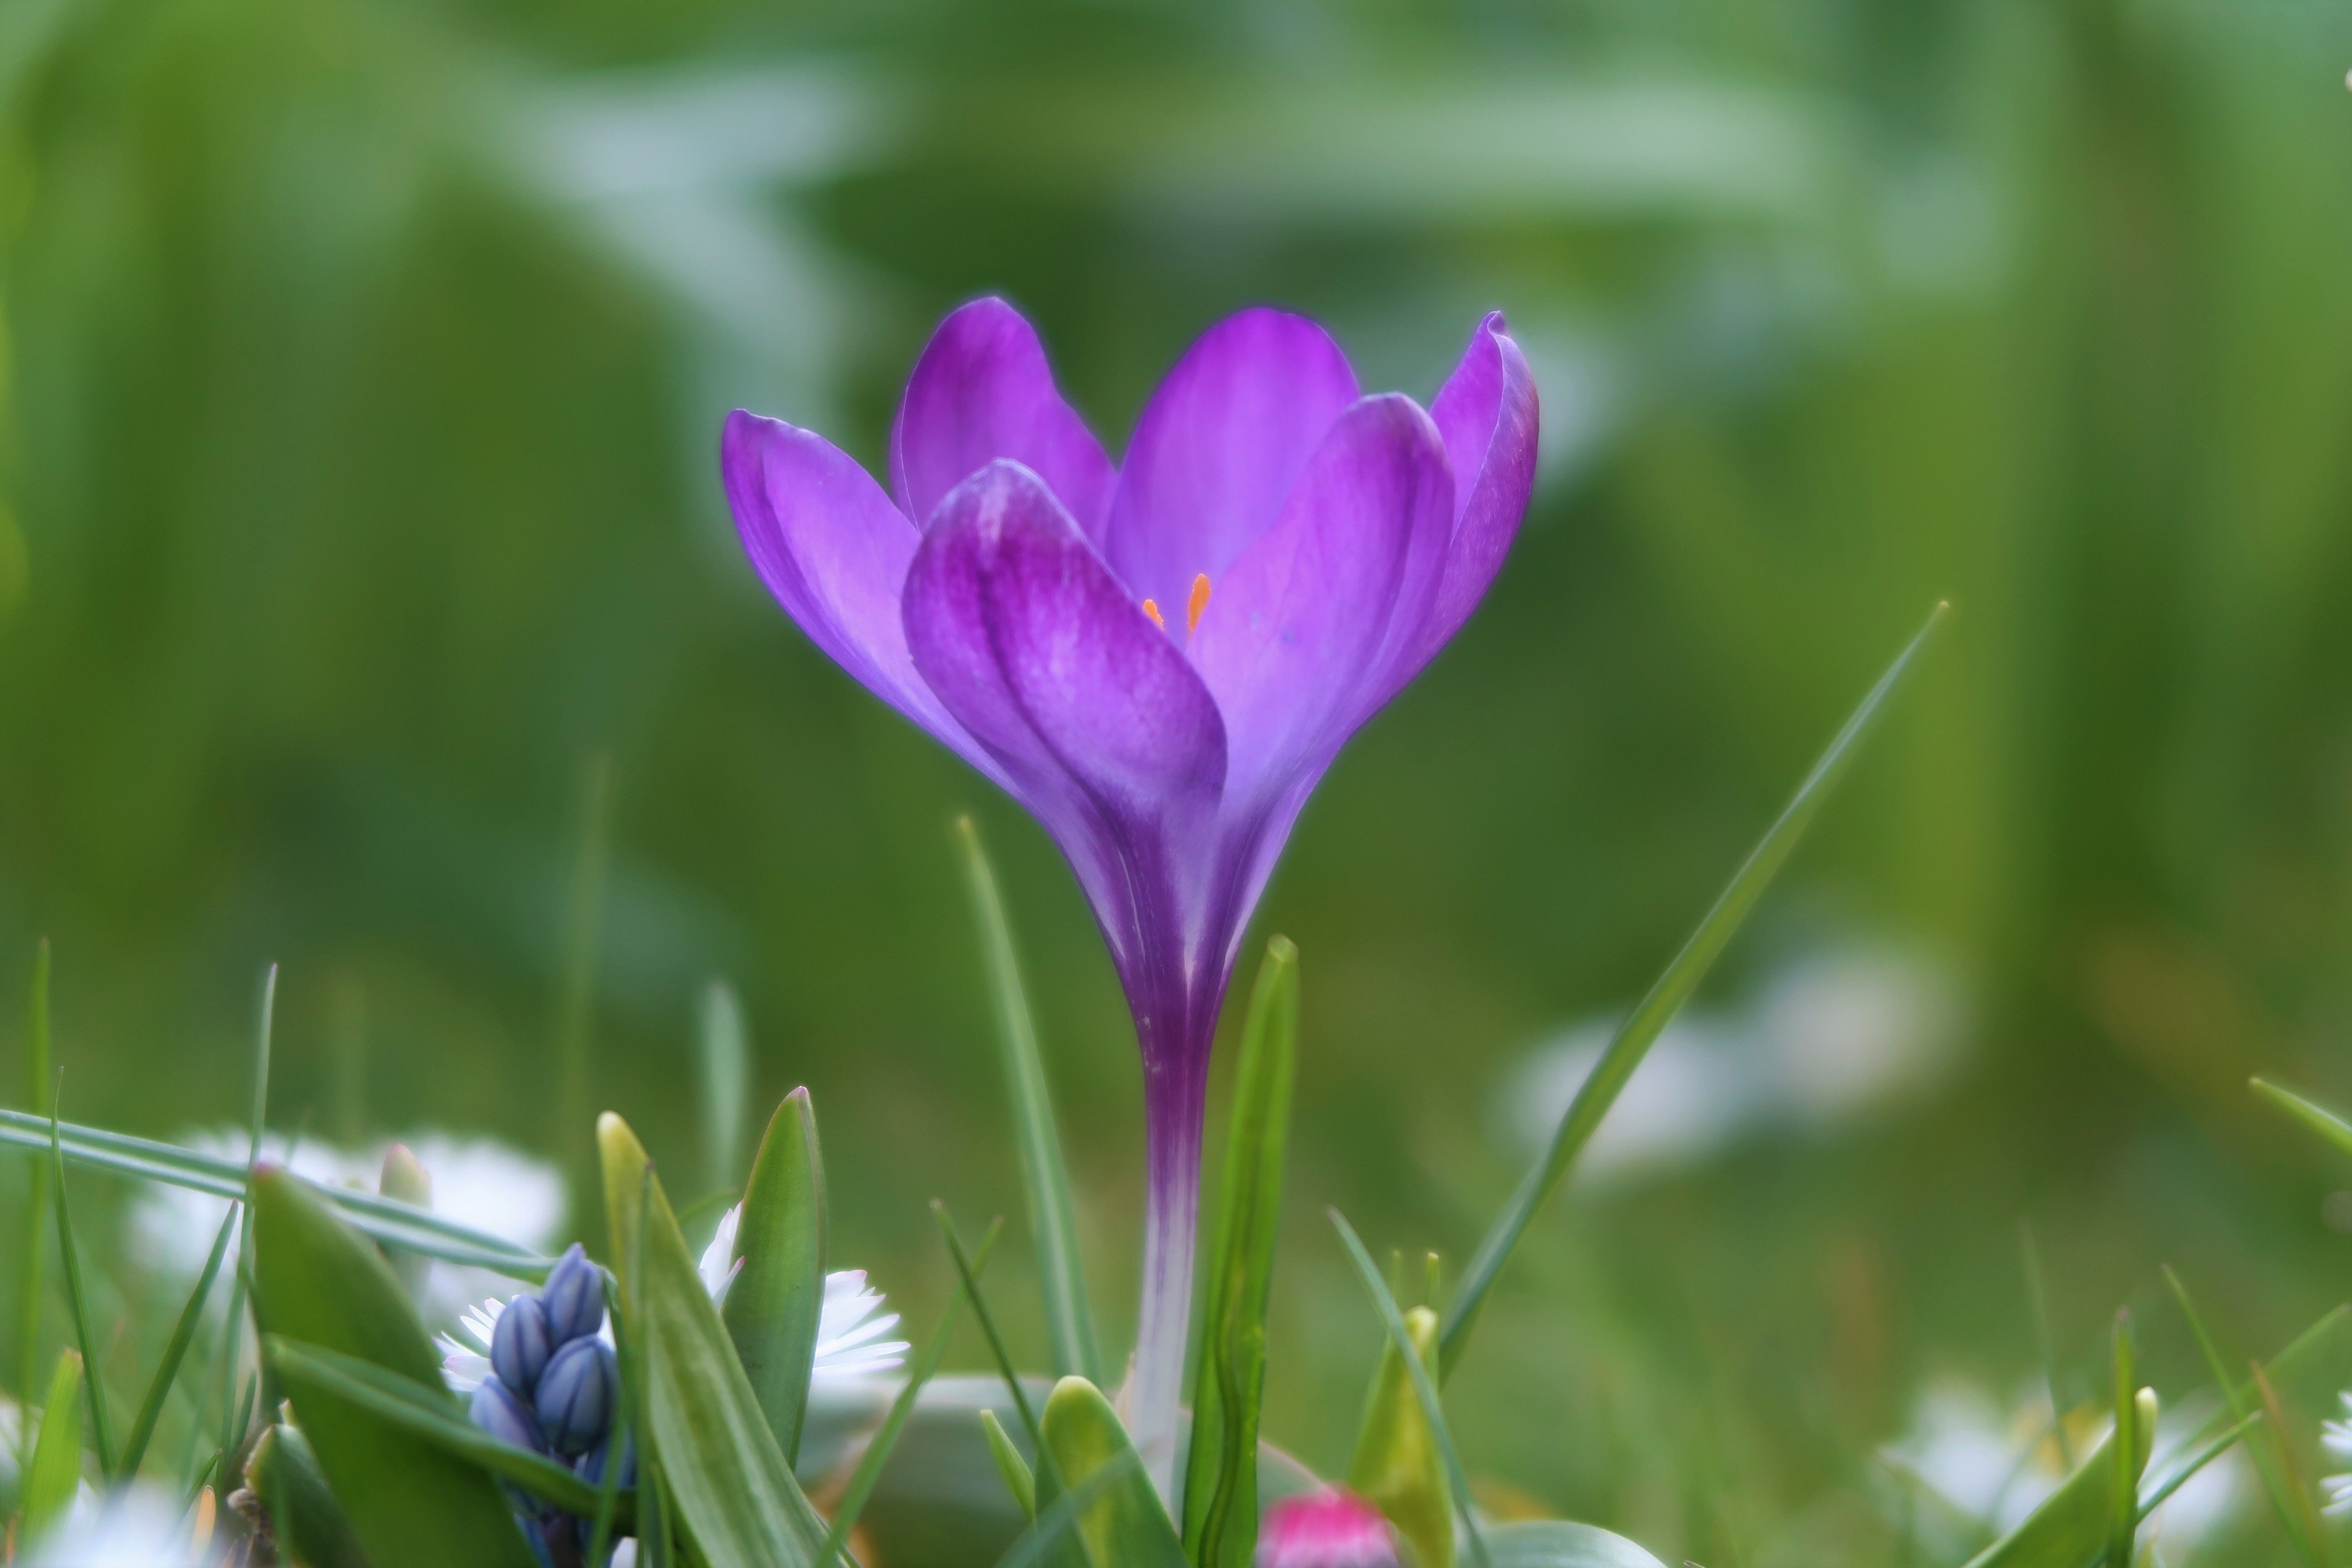
A Purple Flower Blooming.
The image shows a purple flower blooming among green grass, surrounded by small white flowers and purple bud. The petals are open, revealing delicate yellow stamens. The background is blurred, creating a soft, natural setting.
The image captures a close-up of a purple flower blooming in a green grassy field. The soft lighting highlights the delicate petals, while the blurred background creates a dreamy, peaceful atmosphere. Small white and purple flowers add contrast to the vibrant scene. The natural color palette and shallow depth of field enhance the flower’s beauty, making the image feel calm and refreshing.
Labels: Flower, Plant, Crocus, Petal, Geranium, Anemone, Outdoor, Grass, Flowers, Bud, Blur, Buds
Camera: Canon Canon PowerShot G7 X Mark II
Lens: 8.8 - 36.8 mm, 8-36mm
Aperture: F2.8
Exposure: 1/200 sec
ISO: 125
Focal length: 29.9 mm